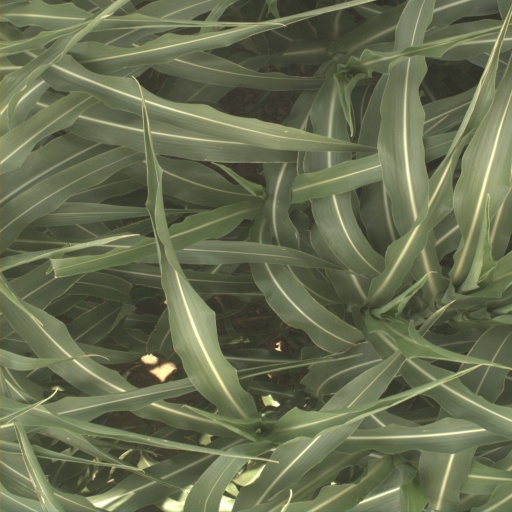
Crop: sorghum